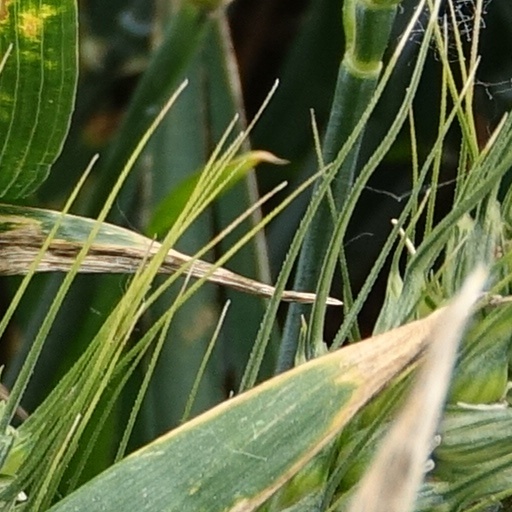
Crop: wheat